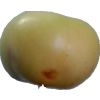
Label: Apple 6